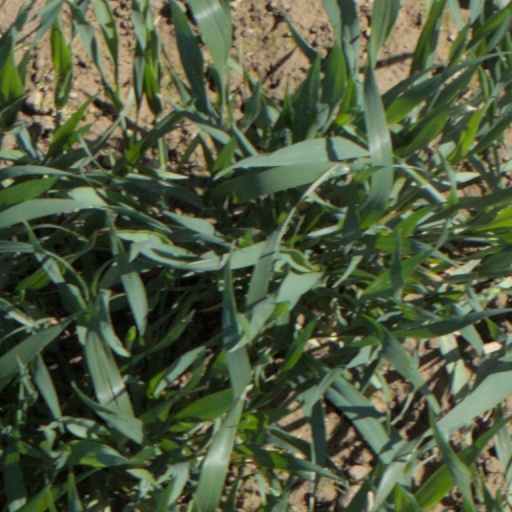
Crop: wheat